Yellow-shouldered amazon

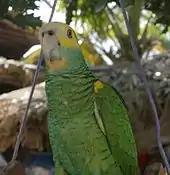
Front view

The yellow-shouldered amazon is mainly green and about 33 cm long (~13 inches). It has a whitish forehead and lores, and a yellow crown, ocular region and - often - ear coverts and chin. The bare eye-ring is white. The thighs and the bend of the wing ("shoulder") are yellow, but both can be difficult to see. The throat, cheeks and belly often have a bluish tinge. As most members of the genus "Amazona", it has broad dark blue tips to the remiges and a red wing-speculum.